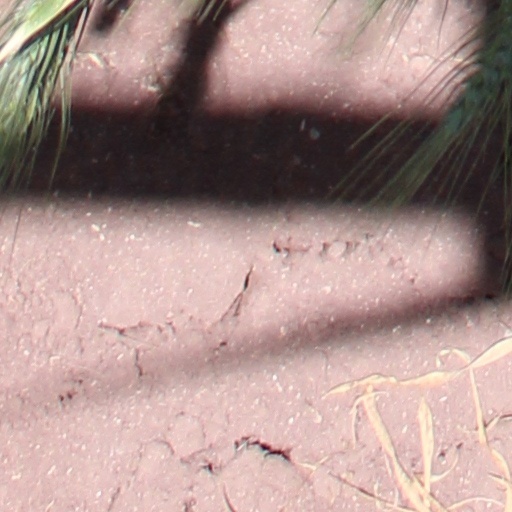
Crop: wheat